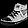
Label: Sneaker